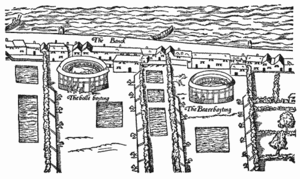
Le théâtre élisabéthain désigne les pièces de théâtre écrites et interprétées en Angleterre, principalement à Londres, depuis 1562 jusqu'à l'interdiction des représentations théâtrales par le Parlement en 1642, qui a conduit à la fermeture et à l'abandon des théâtres. Cette période englobe le règne de la reine Élisabeth Iʳᵉ, d'où le nom de théâtre élisabéthain, celui de Jacques Iᵉʳ, et enfin celui de Charles Iᵉʳ. Dans ces deux derniers cas, on précise parfois théâtre jacobéen et théâtre caroléen.